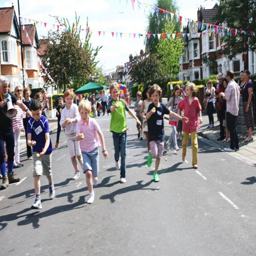
change your street for the day with a big lunch .